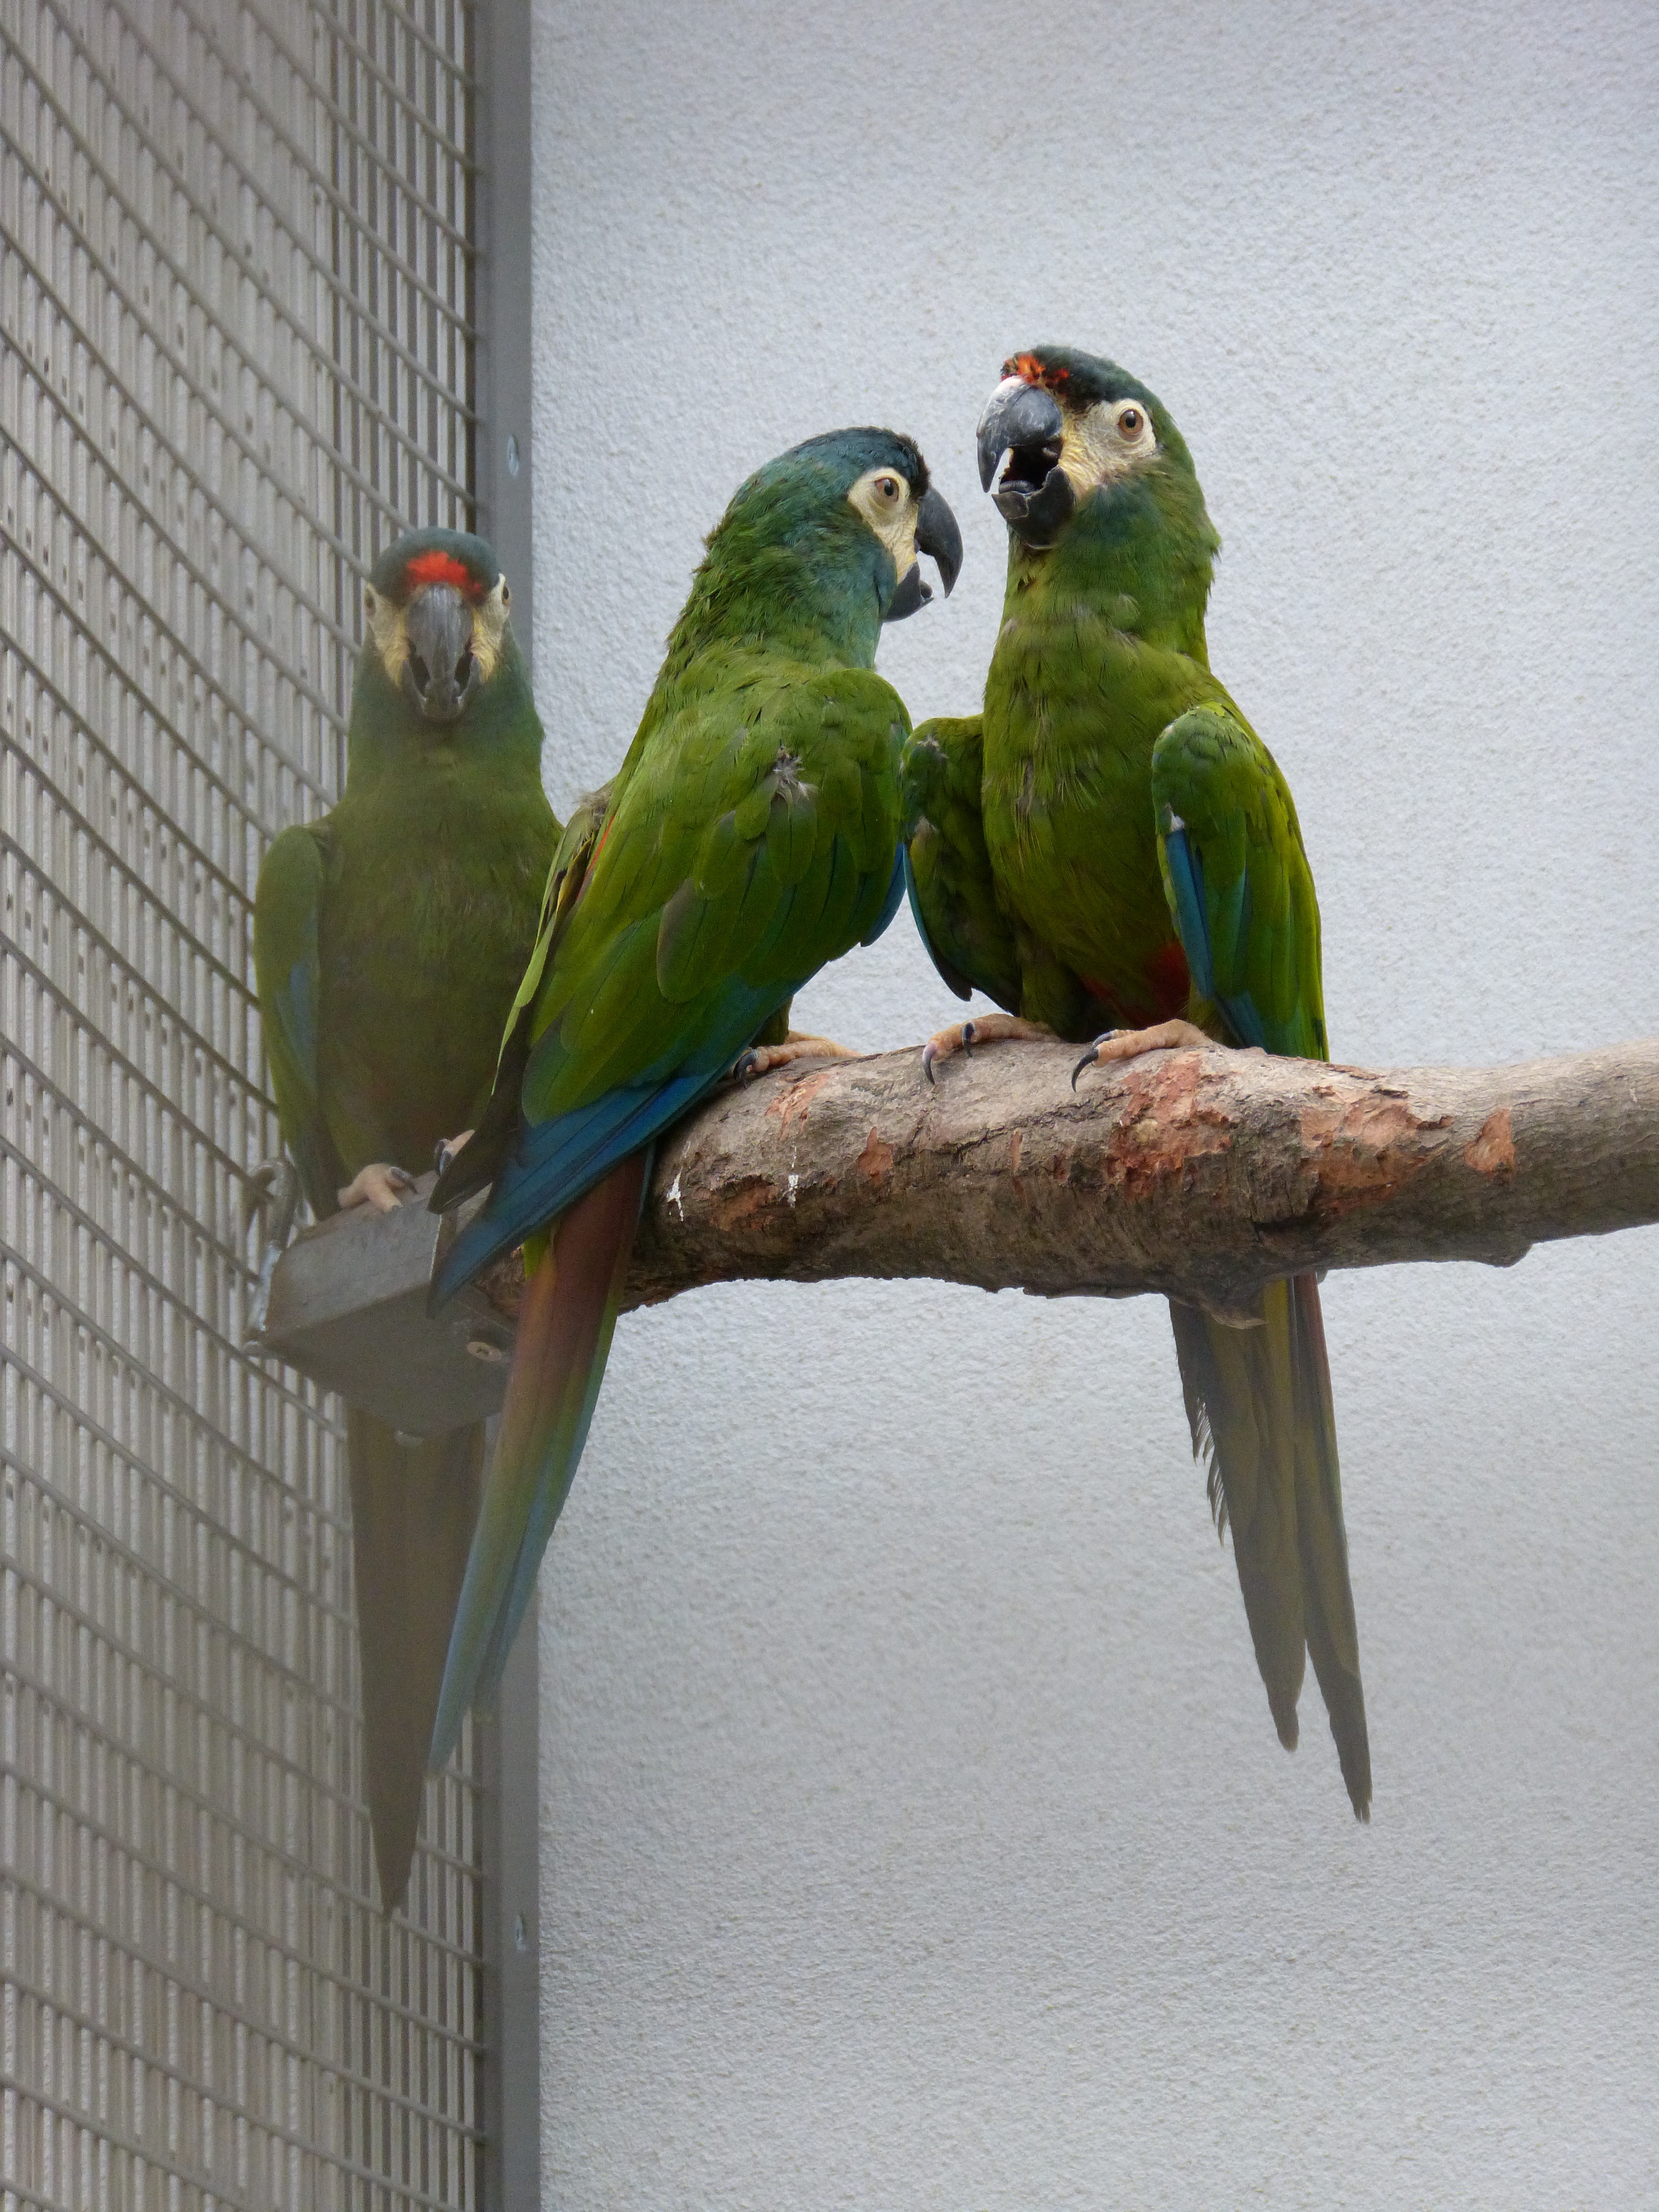
nature, bird, wing, animal, green, beak, color, fauna, plumage, lorikeet, lovebird, macaw, vertebrate, parrot, beautiful, pretty, large, bill, parakeet, animal world, oblique, common pet parakeet, ara zoo